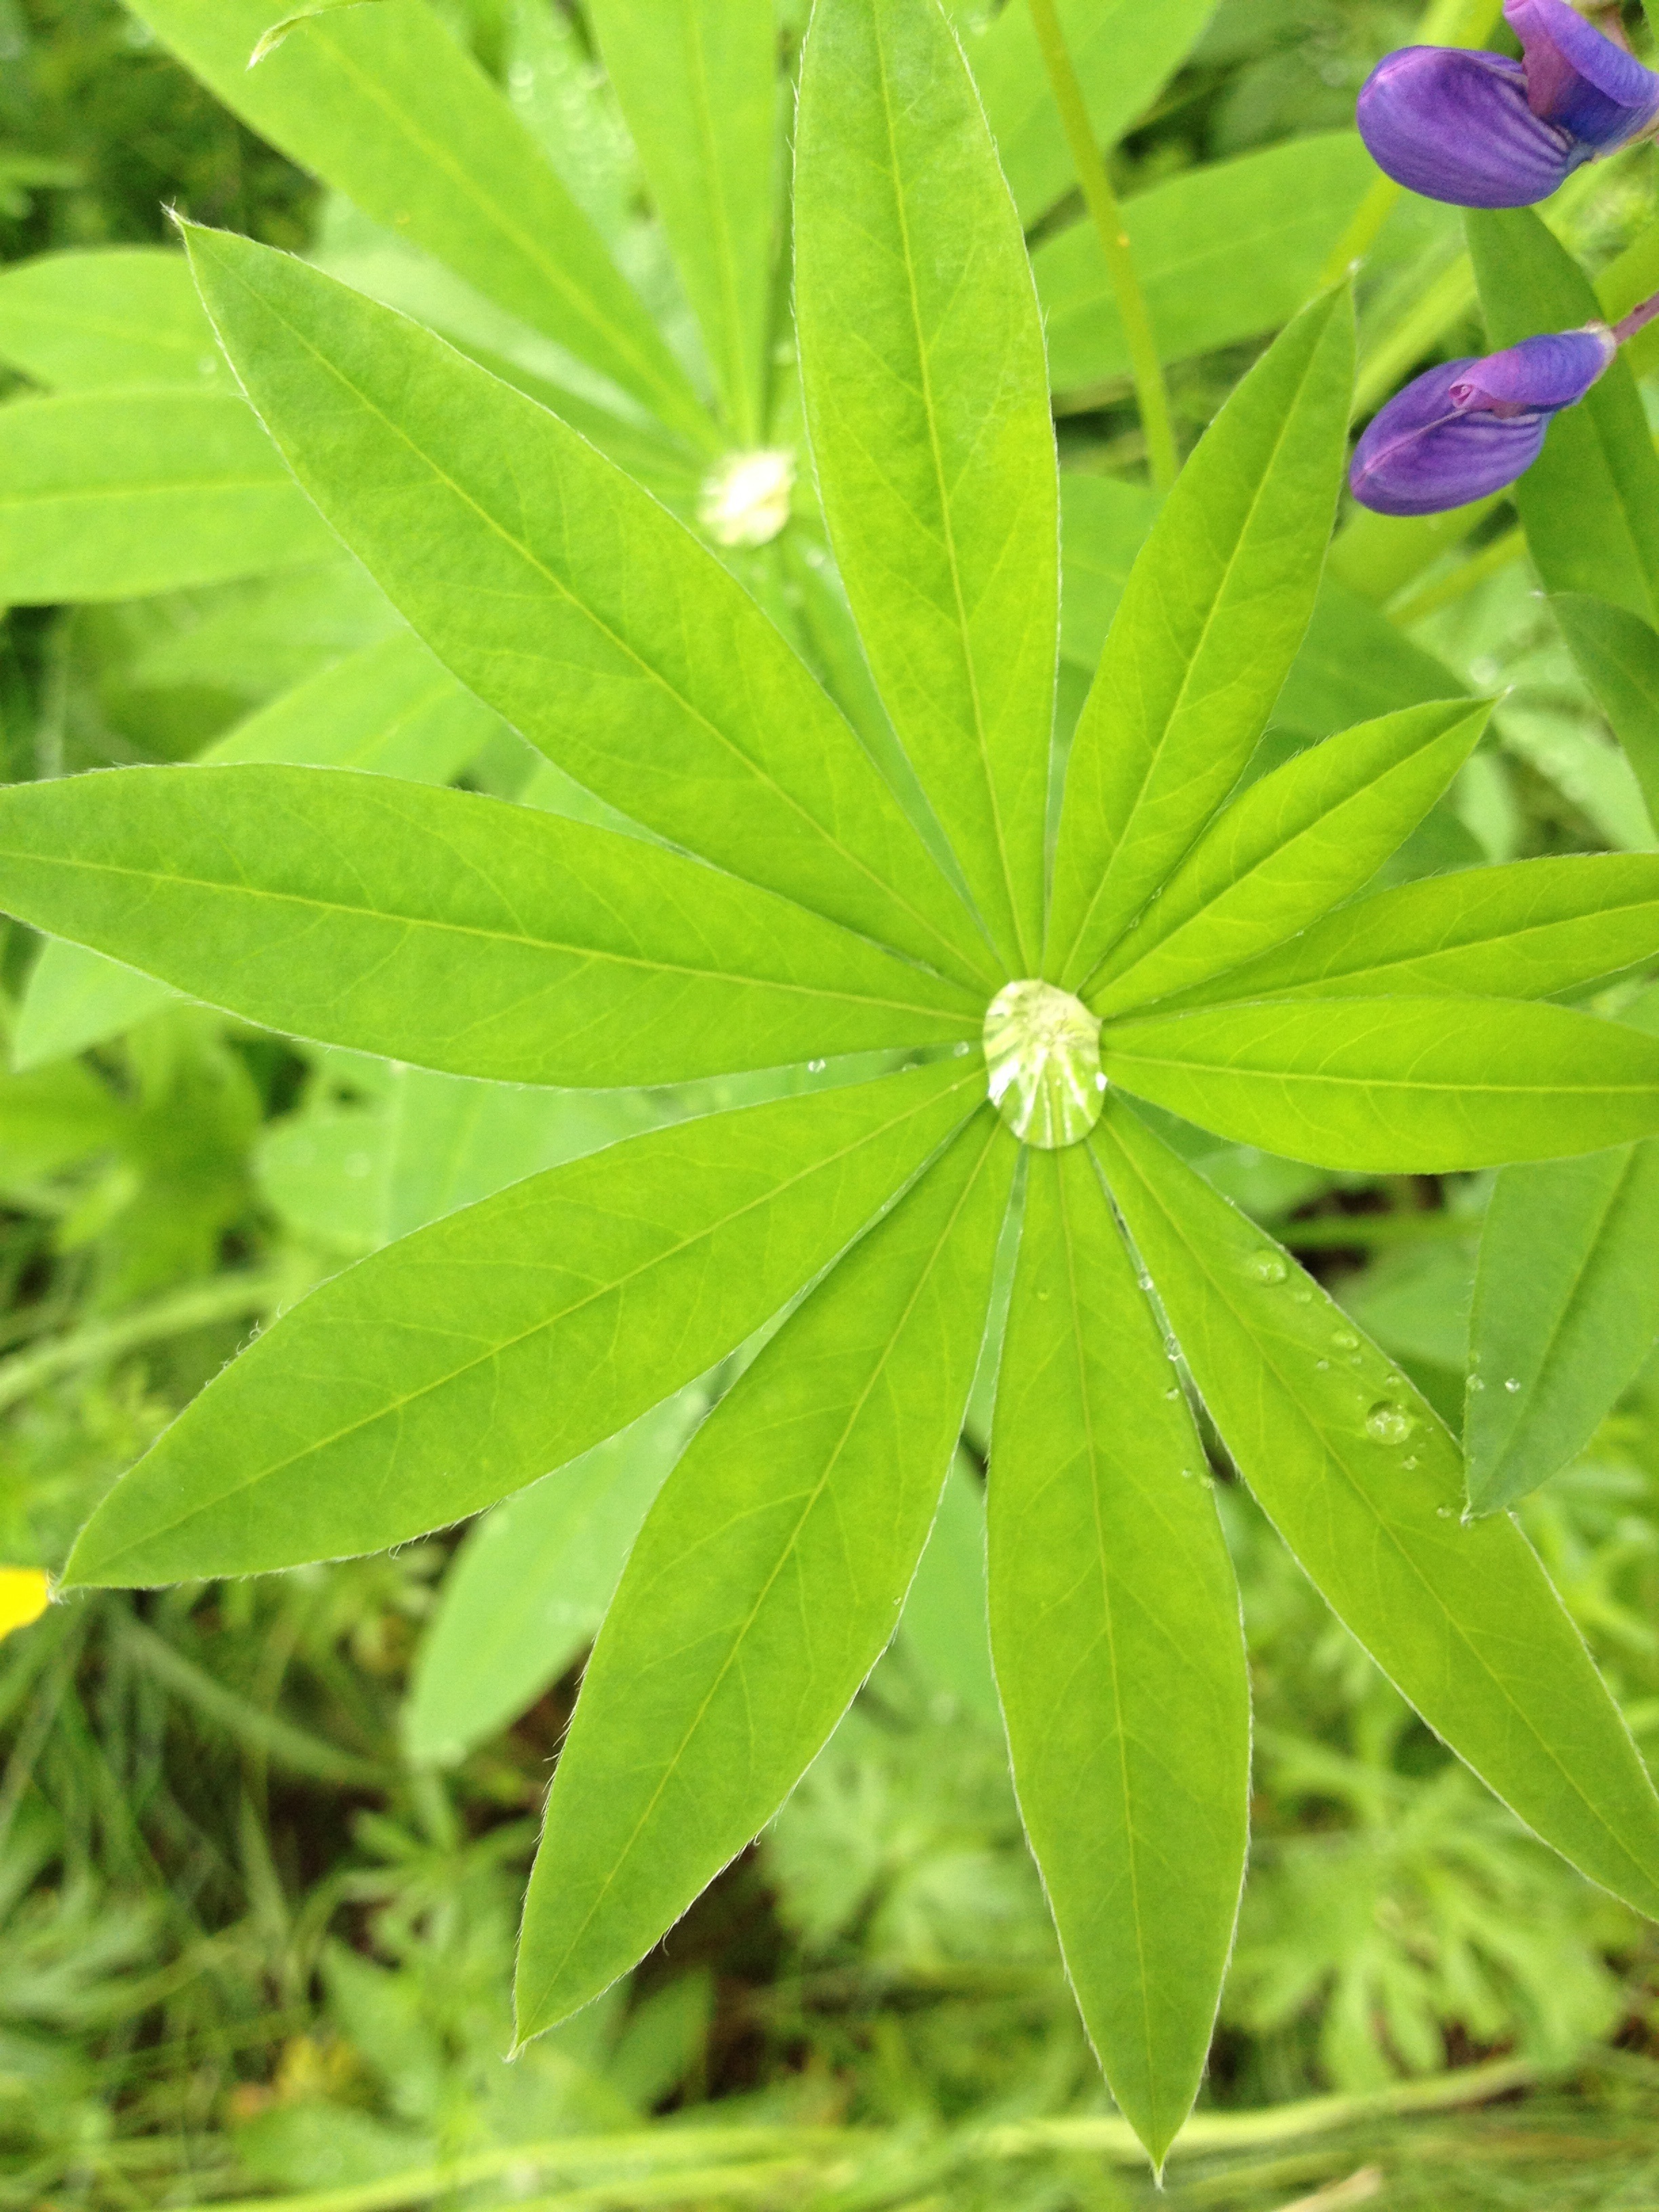
drop, plant, leaf, flower, green, produce, botany, flora, wildflower, shrub, moist, flowering plant, summer plant, annual plant, land plant, sweetscented bedstraw